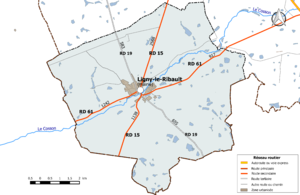
Carte du réseau routier de la commune de fr:Ligny-le-Ribault.
Ligny-le-Ribault est une commune française située dans le département du Loiret en région Centre-Val de Loire.